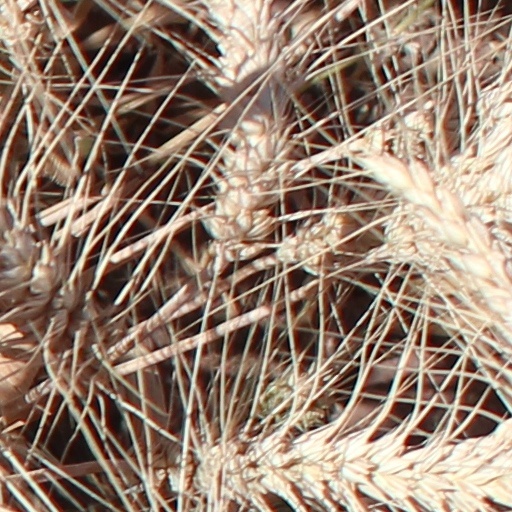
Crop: wheat